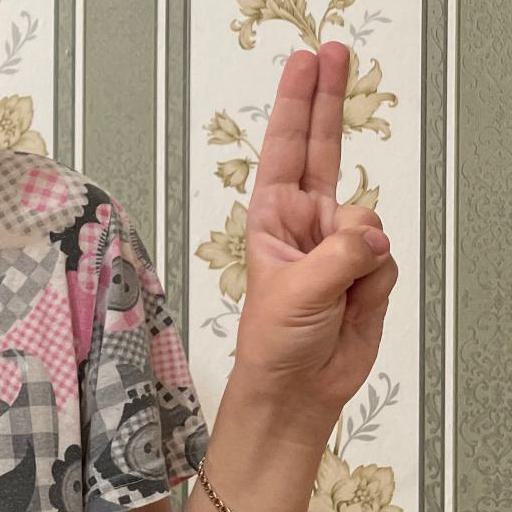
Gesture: two_up